Unfulfilled Christian religious predictions

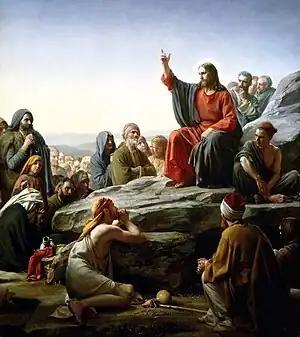
"The Sermon on the Mount", where Jesus warns of the false prophets who are to come, by Carl Heinrich Bloch, 19th century

This article lists Christian religious predictions that failed to come about in the specified time frame, listed by religious group.